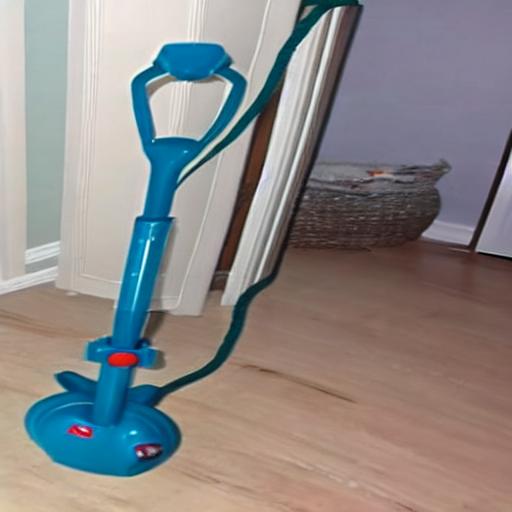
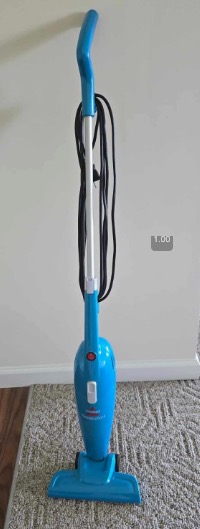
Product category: items_vacuum
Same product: no